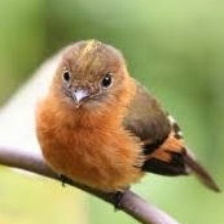
Species: CINNAMON FLYCATCHER
Scientific name: PYRRHOMYIAS CINNAMOMEUS